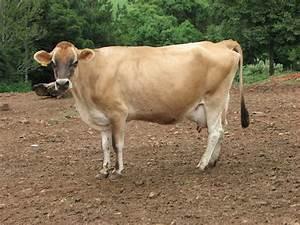
cow